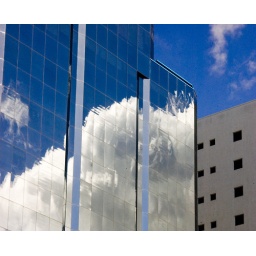
woo-hoo...shiny glass fronted building, blue sky AND sunshine in February - its a Florida trifecta!